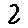
Label: 2